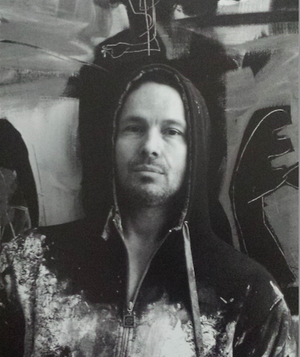
Julien Marinetti - atelier